Kelvin dela Peña

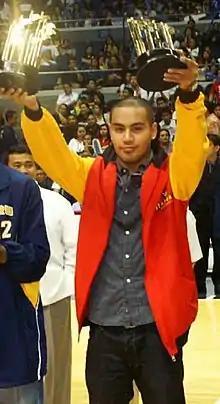
Dela Peña in 2007

Kelvin Charles Chicote dela Peña (born January 19, 1984) is a Filipino-Canadian professional basketball athlete who played shooting guard for the Alaska Aces of the PBA, the San Miguel Beermen of the ASEAN Basketball League and Calgary Crush of the ABA.